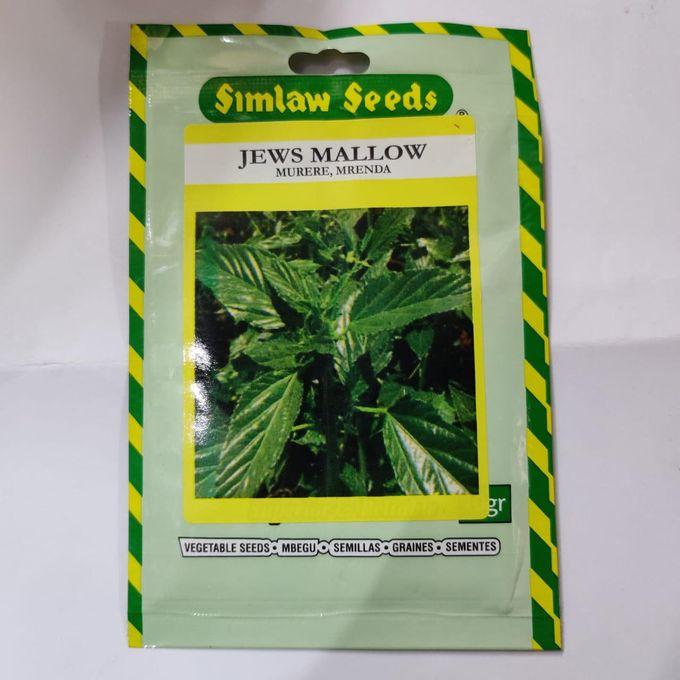
Muonekano wa mazingira ya kando ya bahari yaliyojaa maji yenye mawimbi ya kasi, huku mawingu meupe na ya bluu ya kiongeza mandhari nzuri.